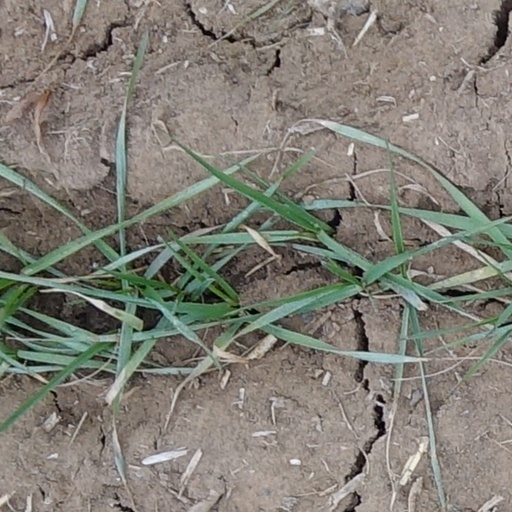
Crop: wheat